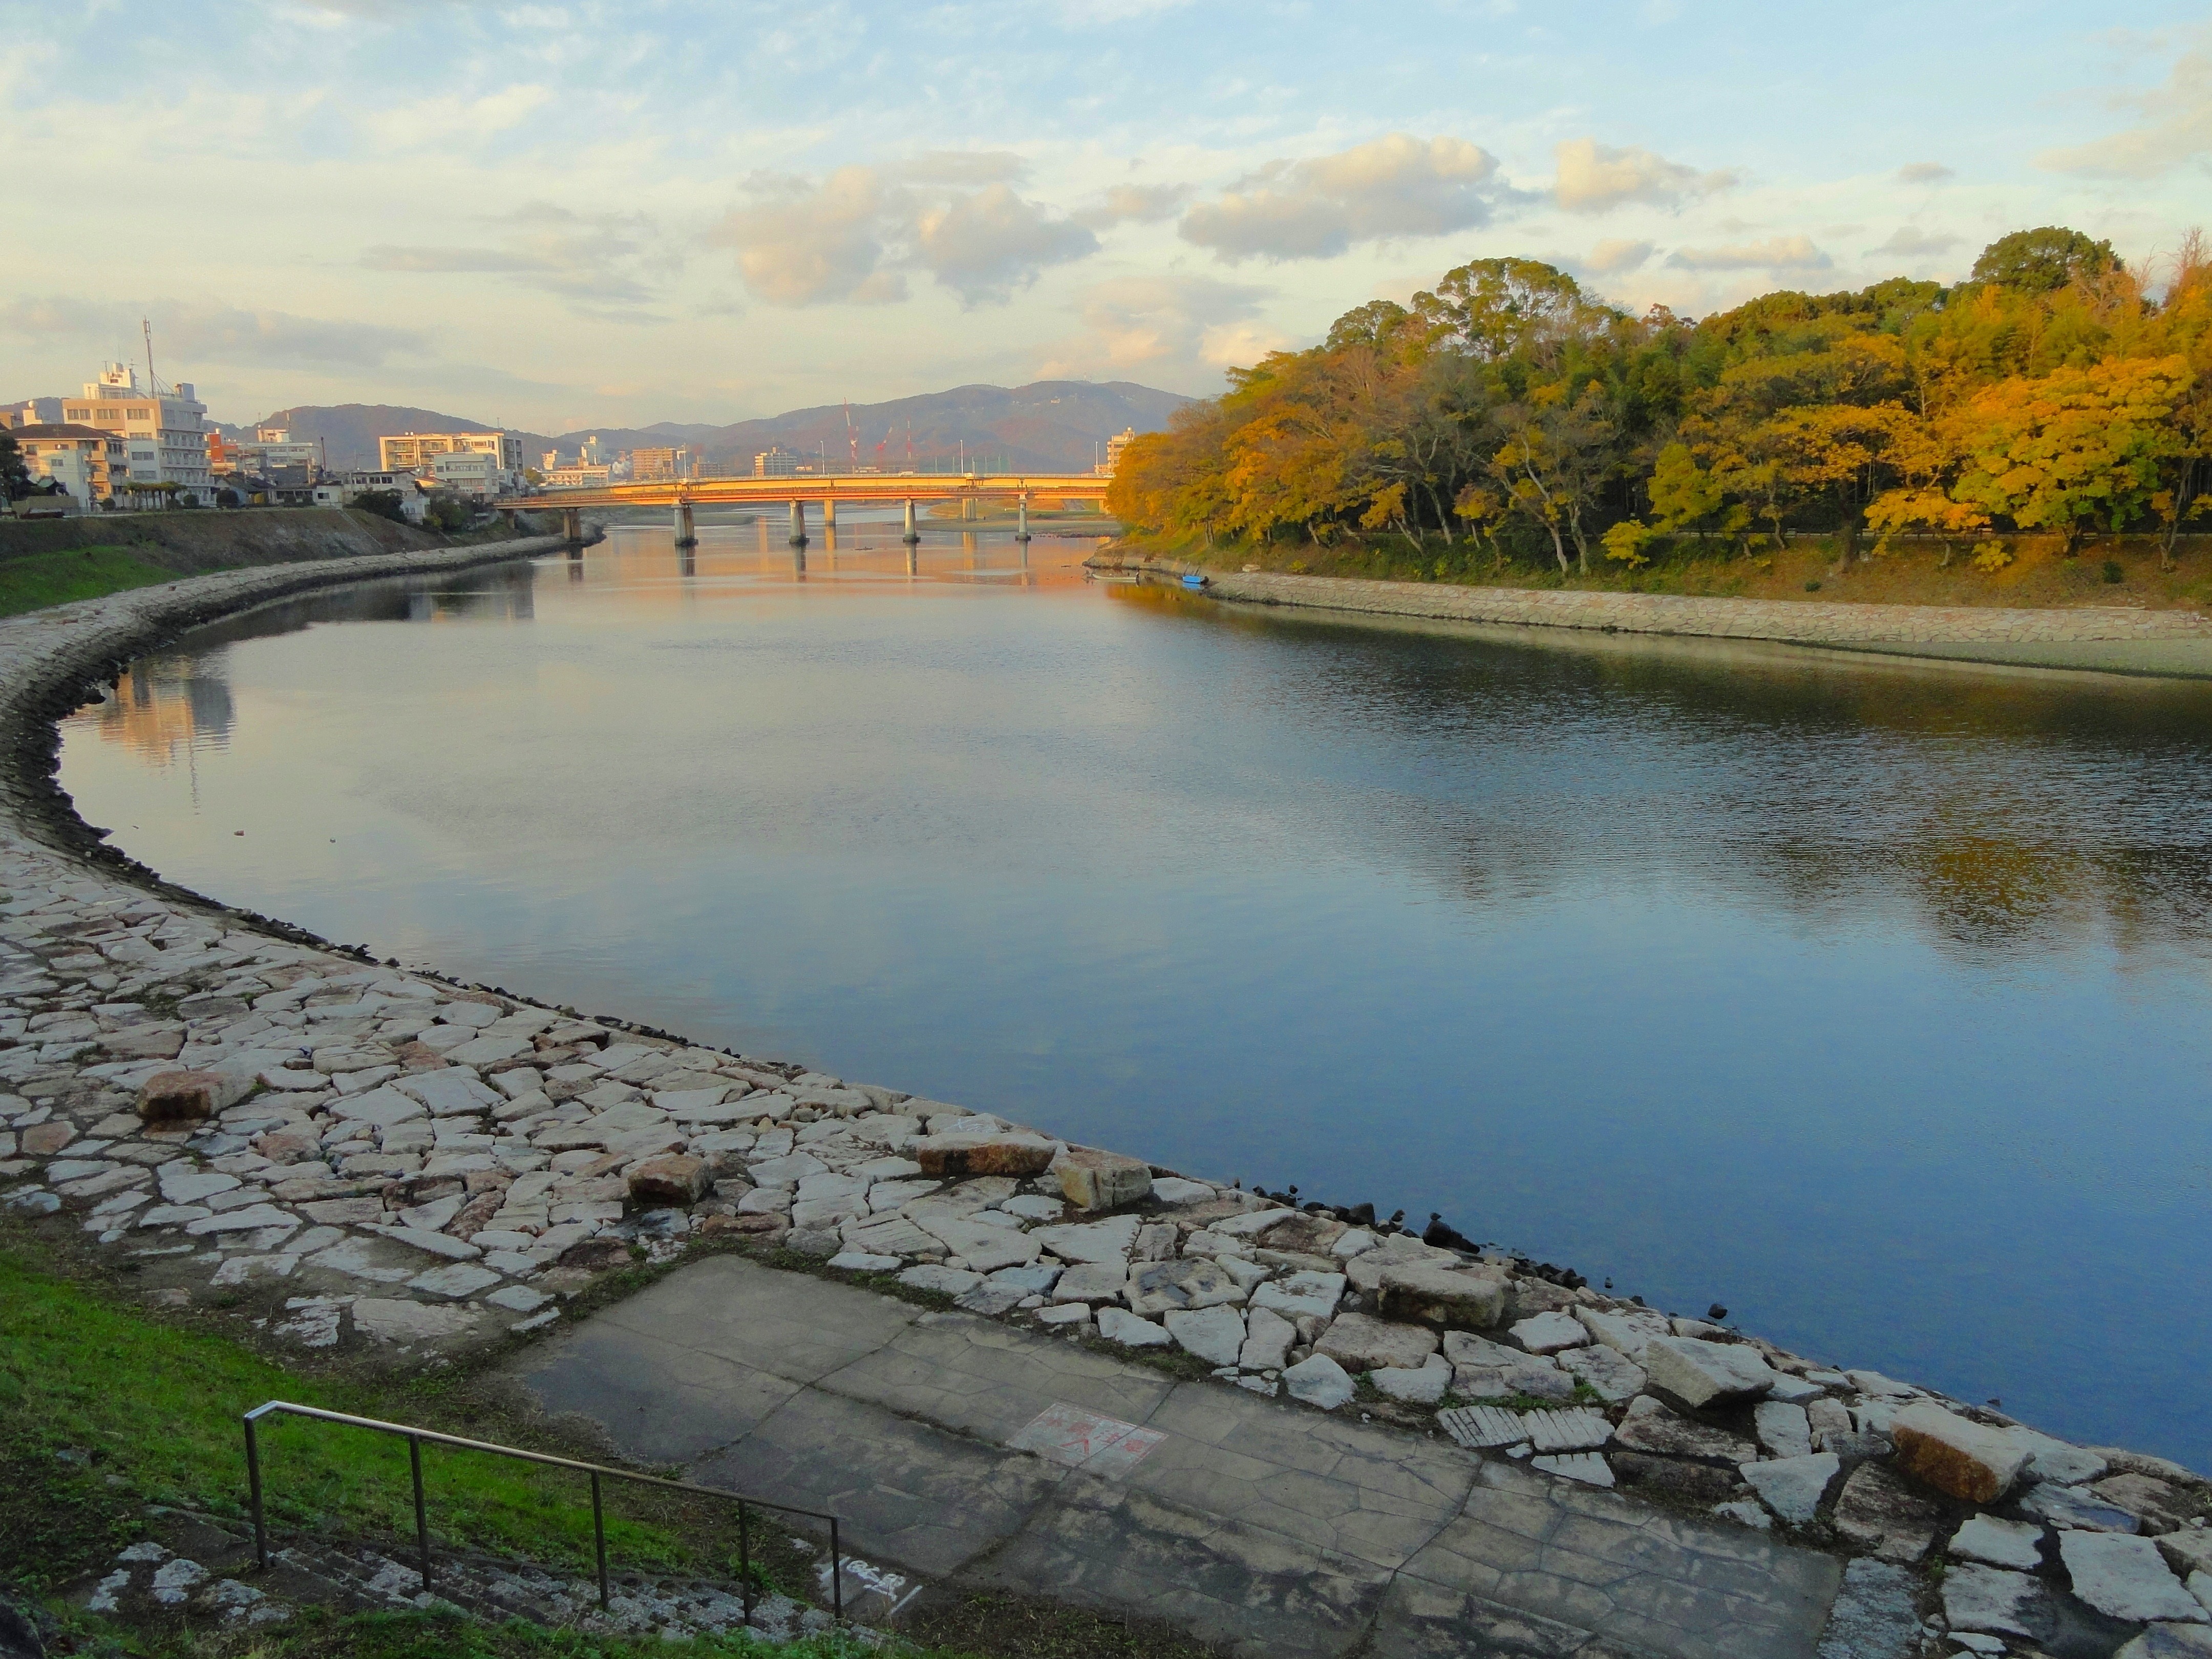
landscape, sea, coast, water, nature, forest, architecture, sky, bridge, morning, fall, shore, lake, city, river, shoreline, pond, foliage, reflection, scenic, autumn, reservoir, colorful, japan, waterway, body of water, trees, woods, outside, clouds, buildings, reflections, loch, cities, rural area, okayama